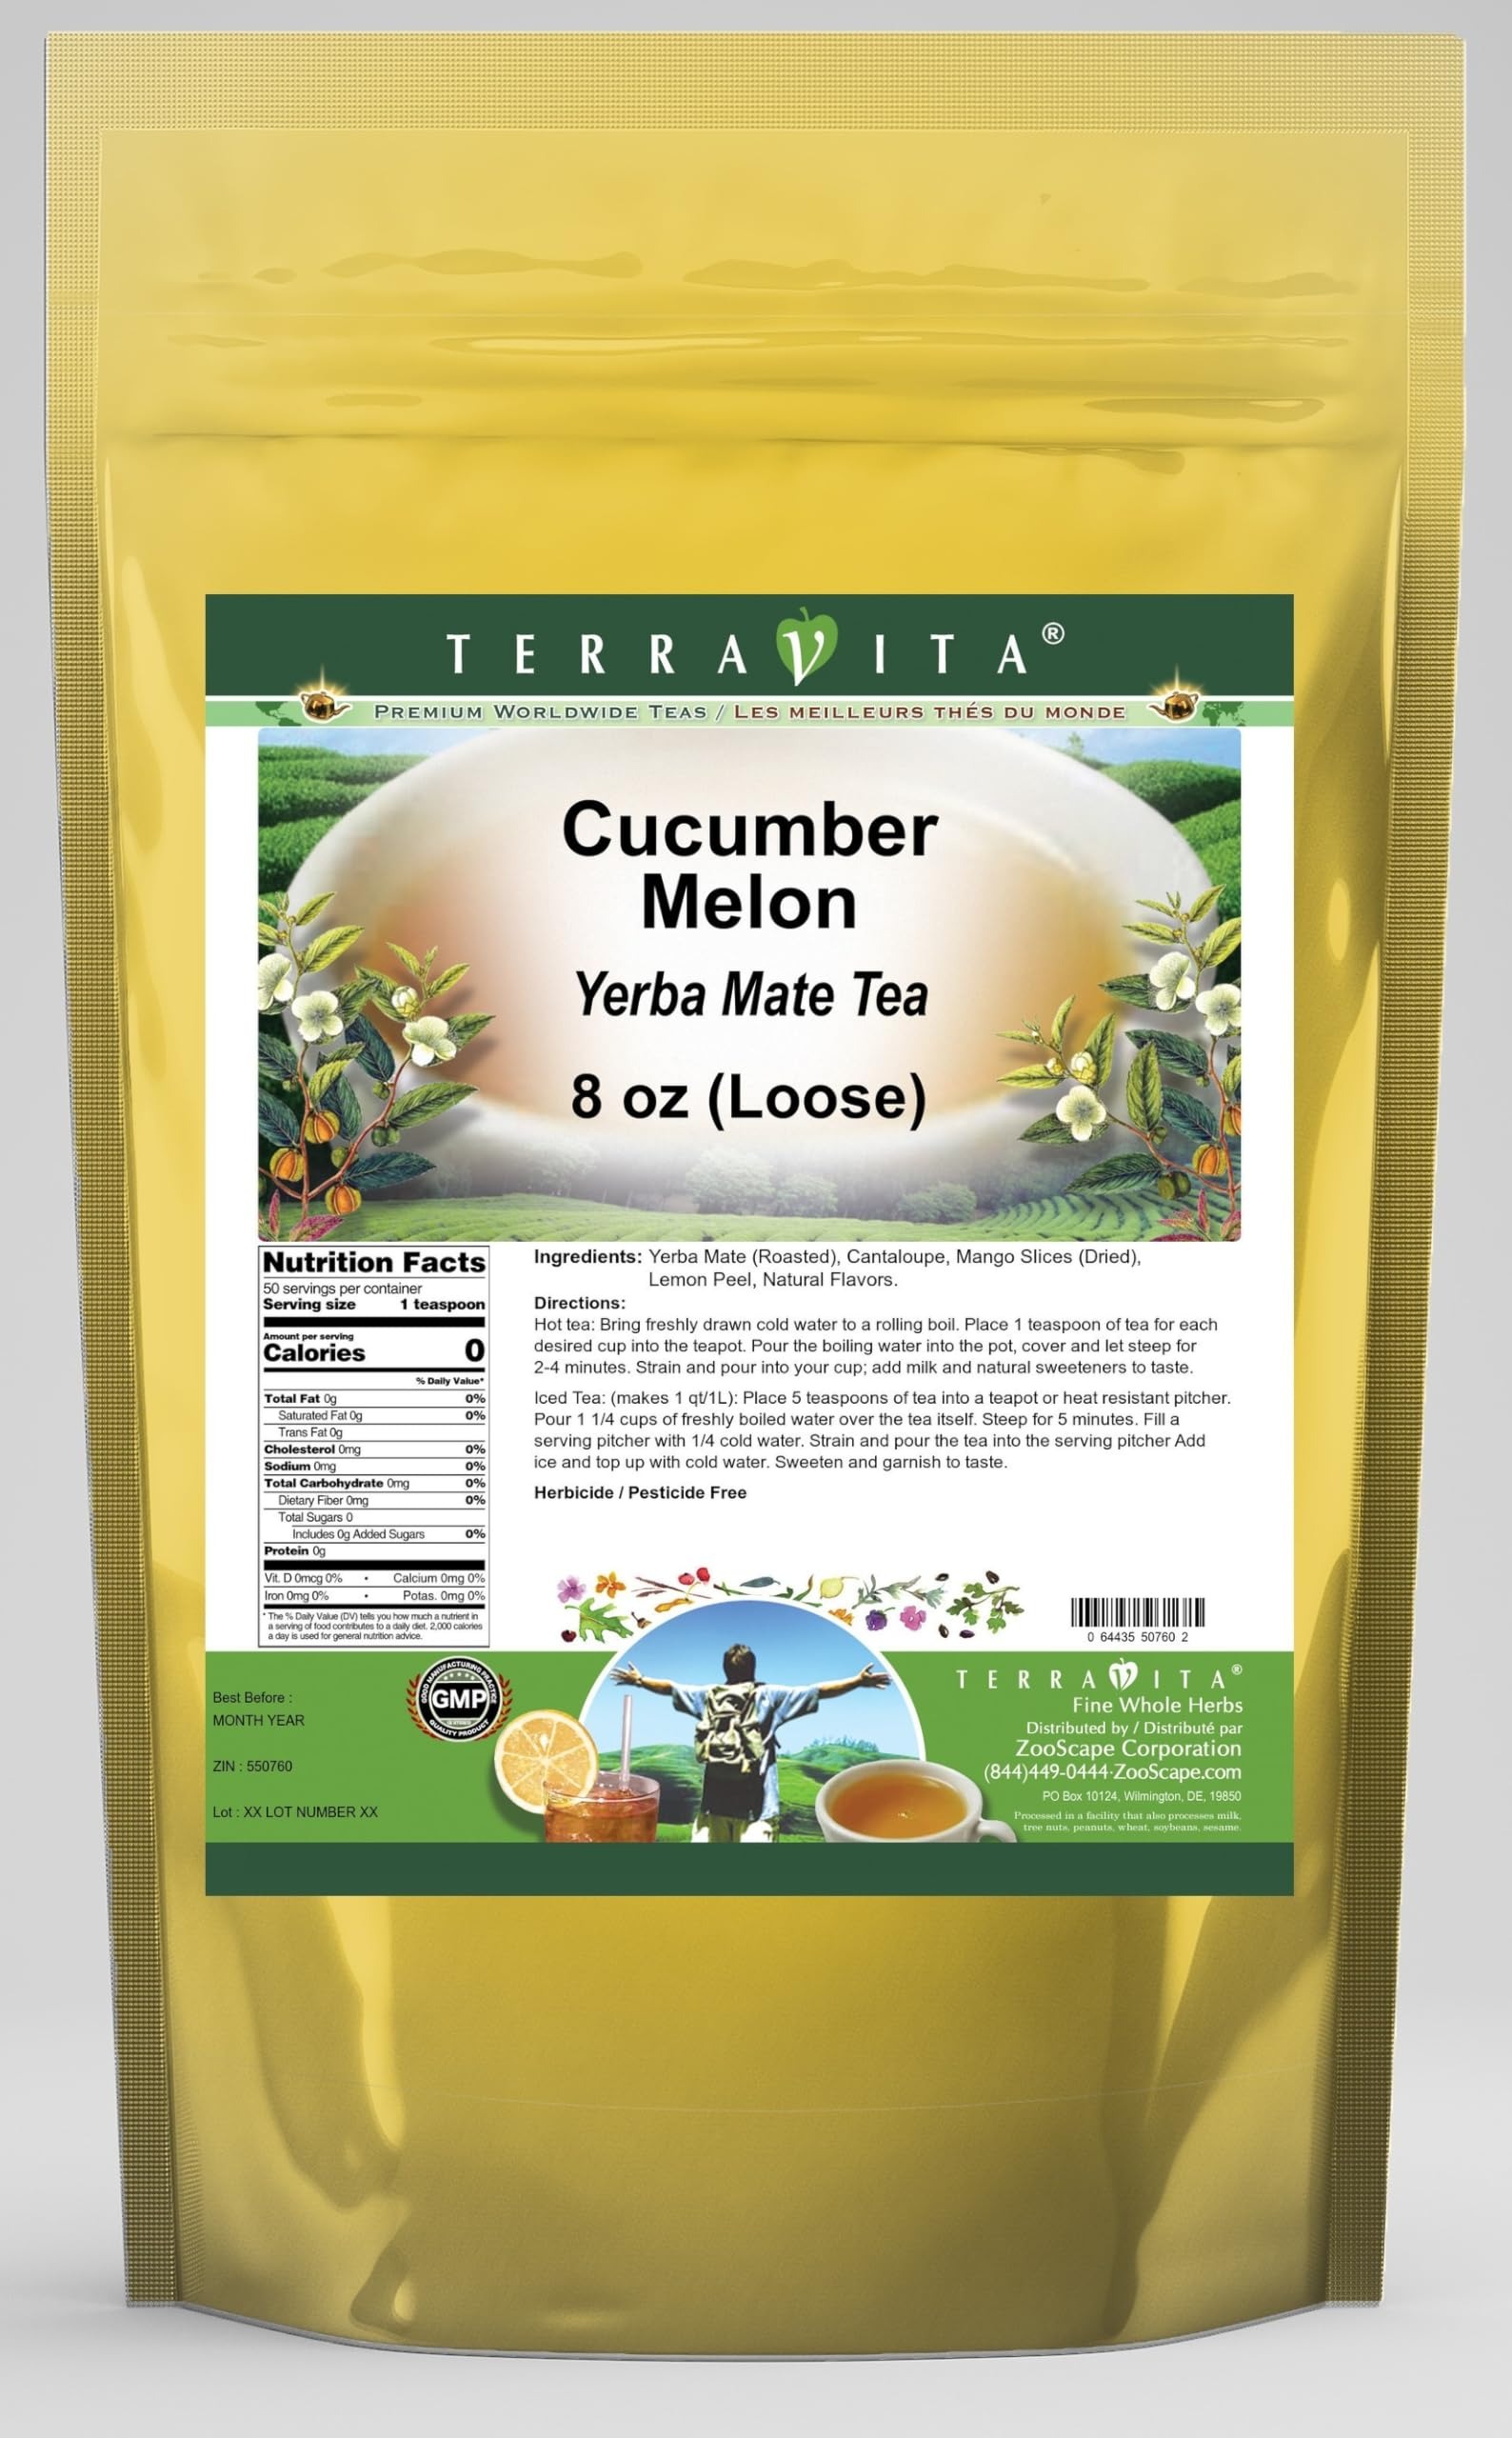
Item Name: Cucumber Melon Yerba Mate Tea (Loose) (8 oz, ZIN: 550760)
Bullet Point 1: Our Cucumber Melon Yerba Mate tea is a scrumptuous all-natural flavored Yerba Mate coffee substitute with Cantaloupe, Mango Slices and Lemon Peel that will refresh you with its terrific taste! You will enjoy the earthy and acidity-free Cucumber Melon aroma and flavor again and again! - Ingredients: Yerba Mate, Cantaloupe, Mango Slices, Lemon Peel and Natural Cucumber Melon Flavor.
Bullet Point 2: No fillers.
Bullet Point 3: Manufacturer: TerraVita
Bullet Point 4: Size: 8 oz
Bullet Point 5: Loose Leaf Yerba Mate Tea - Packed in a convenient upright pouch!
Product Description: Our Cucumber Melon Yerba Mate tea is a scrumptuous all-natural flavored Yerba Mate coffee substitute with Cantaloupe, Mango Slices and Lemon Peel that will refresh you with its terrific taste! You will enjoy the earthy and acidity-free Cucumber Melon aroma and flavor again and again! - Ingredients: Yerba Mate, Cantaloupe, Mango Slices, Lemon Peel and Natural Cucumber Melon Flavor. - Hot tea brewing method: Bring freshly drawn cold water to a rolling boil. Place 1 teaspoon of tea for each desired cup into the teapot. Pour the boiling water into the pot, cover and let steep for 2-4 minutes. Strain and pour into your cup; add milk and natural sweeteners to taste. - Iced tea brewing method: (to make 1 liter/quart): Place 5 teaspoons of tea into a teapot or heat resistant pitcher. Pour 1 1/4 cups of freshly boiled water over the tea itself. Steep for 5 minutes. Fill a serving pitcher with 1/4 cold water. Strain and pour the tea into the serving pitcher Add ice and top up with cold water. Sweeten and garnish to taste. - TerraVita is an exclusive line of premium-quality, natural source products that use only the finest, purest and most potent ingredients found around the world. TerraVita is hallmarked by the highest possible standards of purity, potency, stability and freshness. All of our products are prepared with the highest elements of quality control, from raw materials through the entire manufacturing process, up to and including the moment that the bottles or bags are sealed for freshness and shipped out to you. Our highest possible standards are certified by independent laboratories and backed by our personal guarantee. - TerraVita exists to meet and ensure your family's health and wellness without the harmful effects of chemicals and health products. We strive to make
Value: 8.0
Unit: Ounce

Price: 26.14